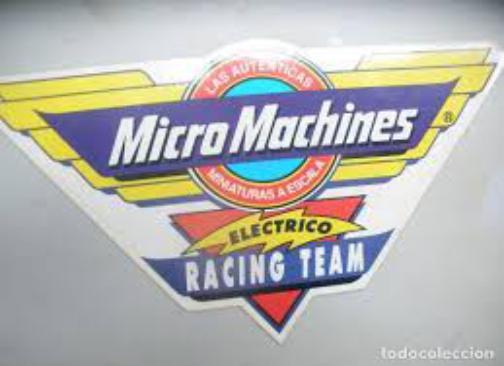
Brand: micro machines
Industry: Leisure